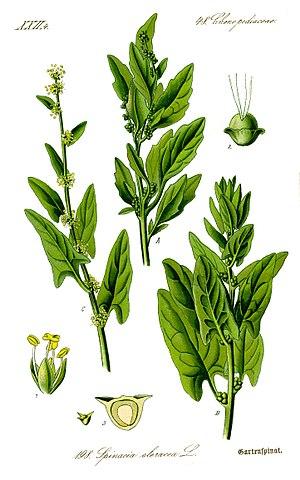
L'épinard est une plante potagère, annuelle ou bisannuelle, de la famille des Chenopodiaceae ou des Amaranthaceae selon les classifications. Originaire de l'Iran, il est aujourd'hui cultivé dans toutes les régions tempérées pour ses qualités nutritionnelles.